Leonardo da Vinci

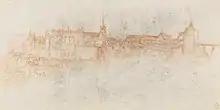
Drawing of the Château d'Amboise attributed to Francesco Melzi

When Ludovico Sforza was overthrown by France in 1500, Leonardo fled Milan for Venice, accompanied by his assistant Salaì and friend, the mathematician Luca Pacioli. In Venice, Leonardo was employed as a military architect and engineer, devising methods to defend the city from naval attack. On his return to Florence in 1500, he and his household were guests of the Servite monks at the monastery of Santissima Annunziata and were provided with a workshop where, according to Vasari, Leonardo created the cartoon of "The Virgin and Child with Saint Anne and Saint John the Baptist", a work that won such admiration that "men [and] women, young and old" flocked to see it "as if they were going to a solemn festival."